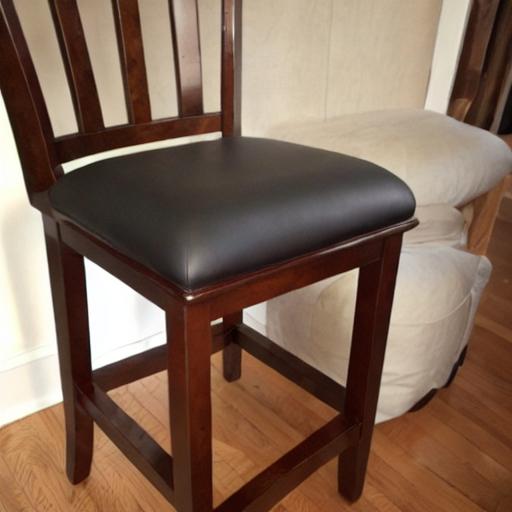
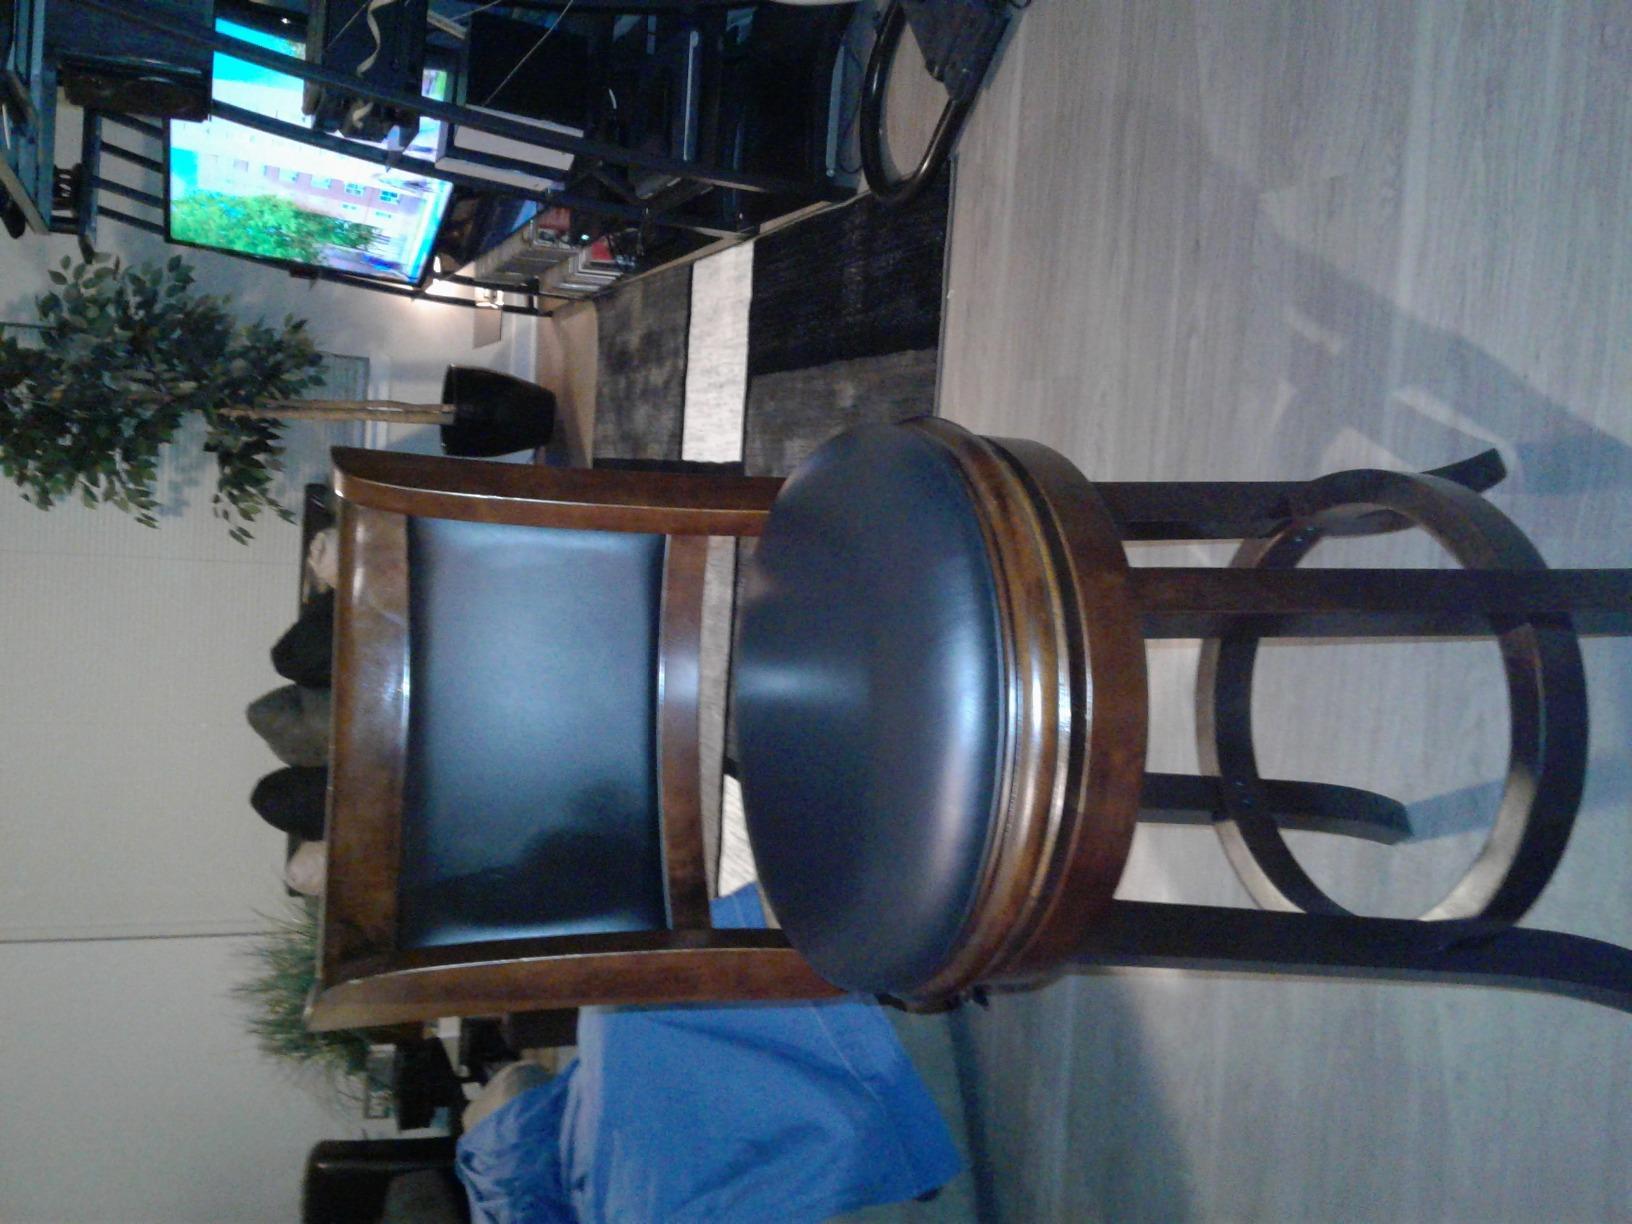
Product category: stool
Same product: no